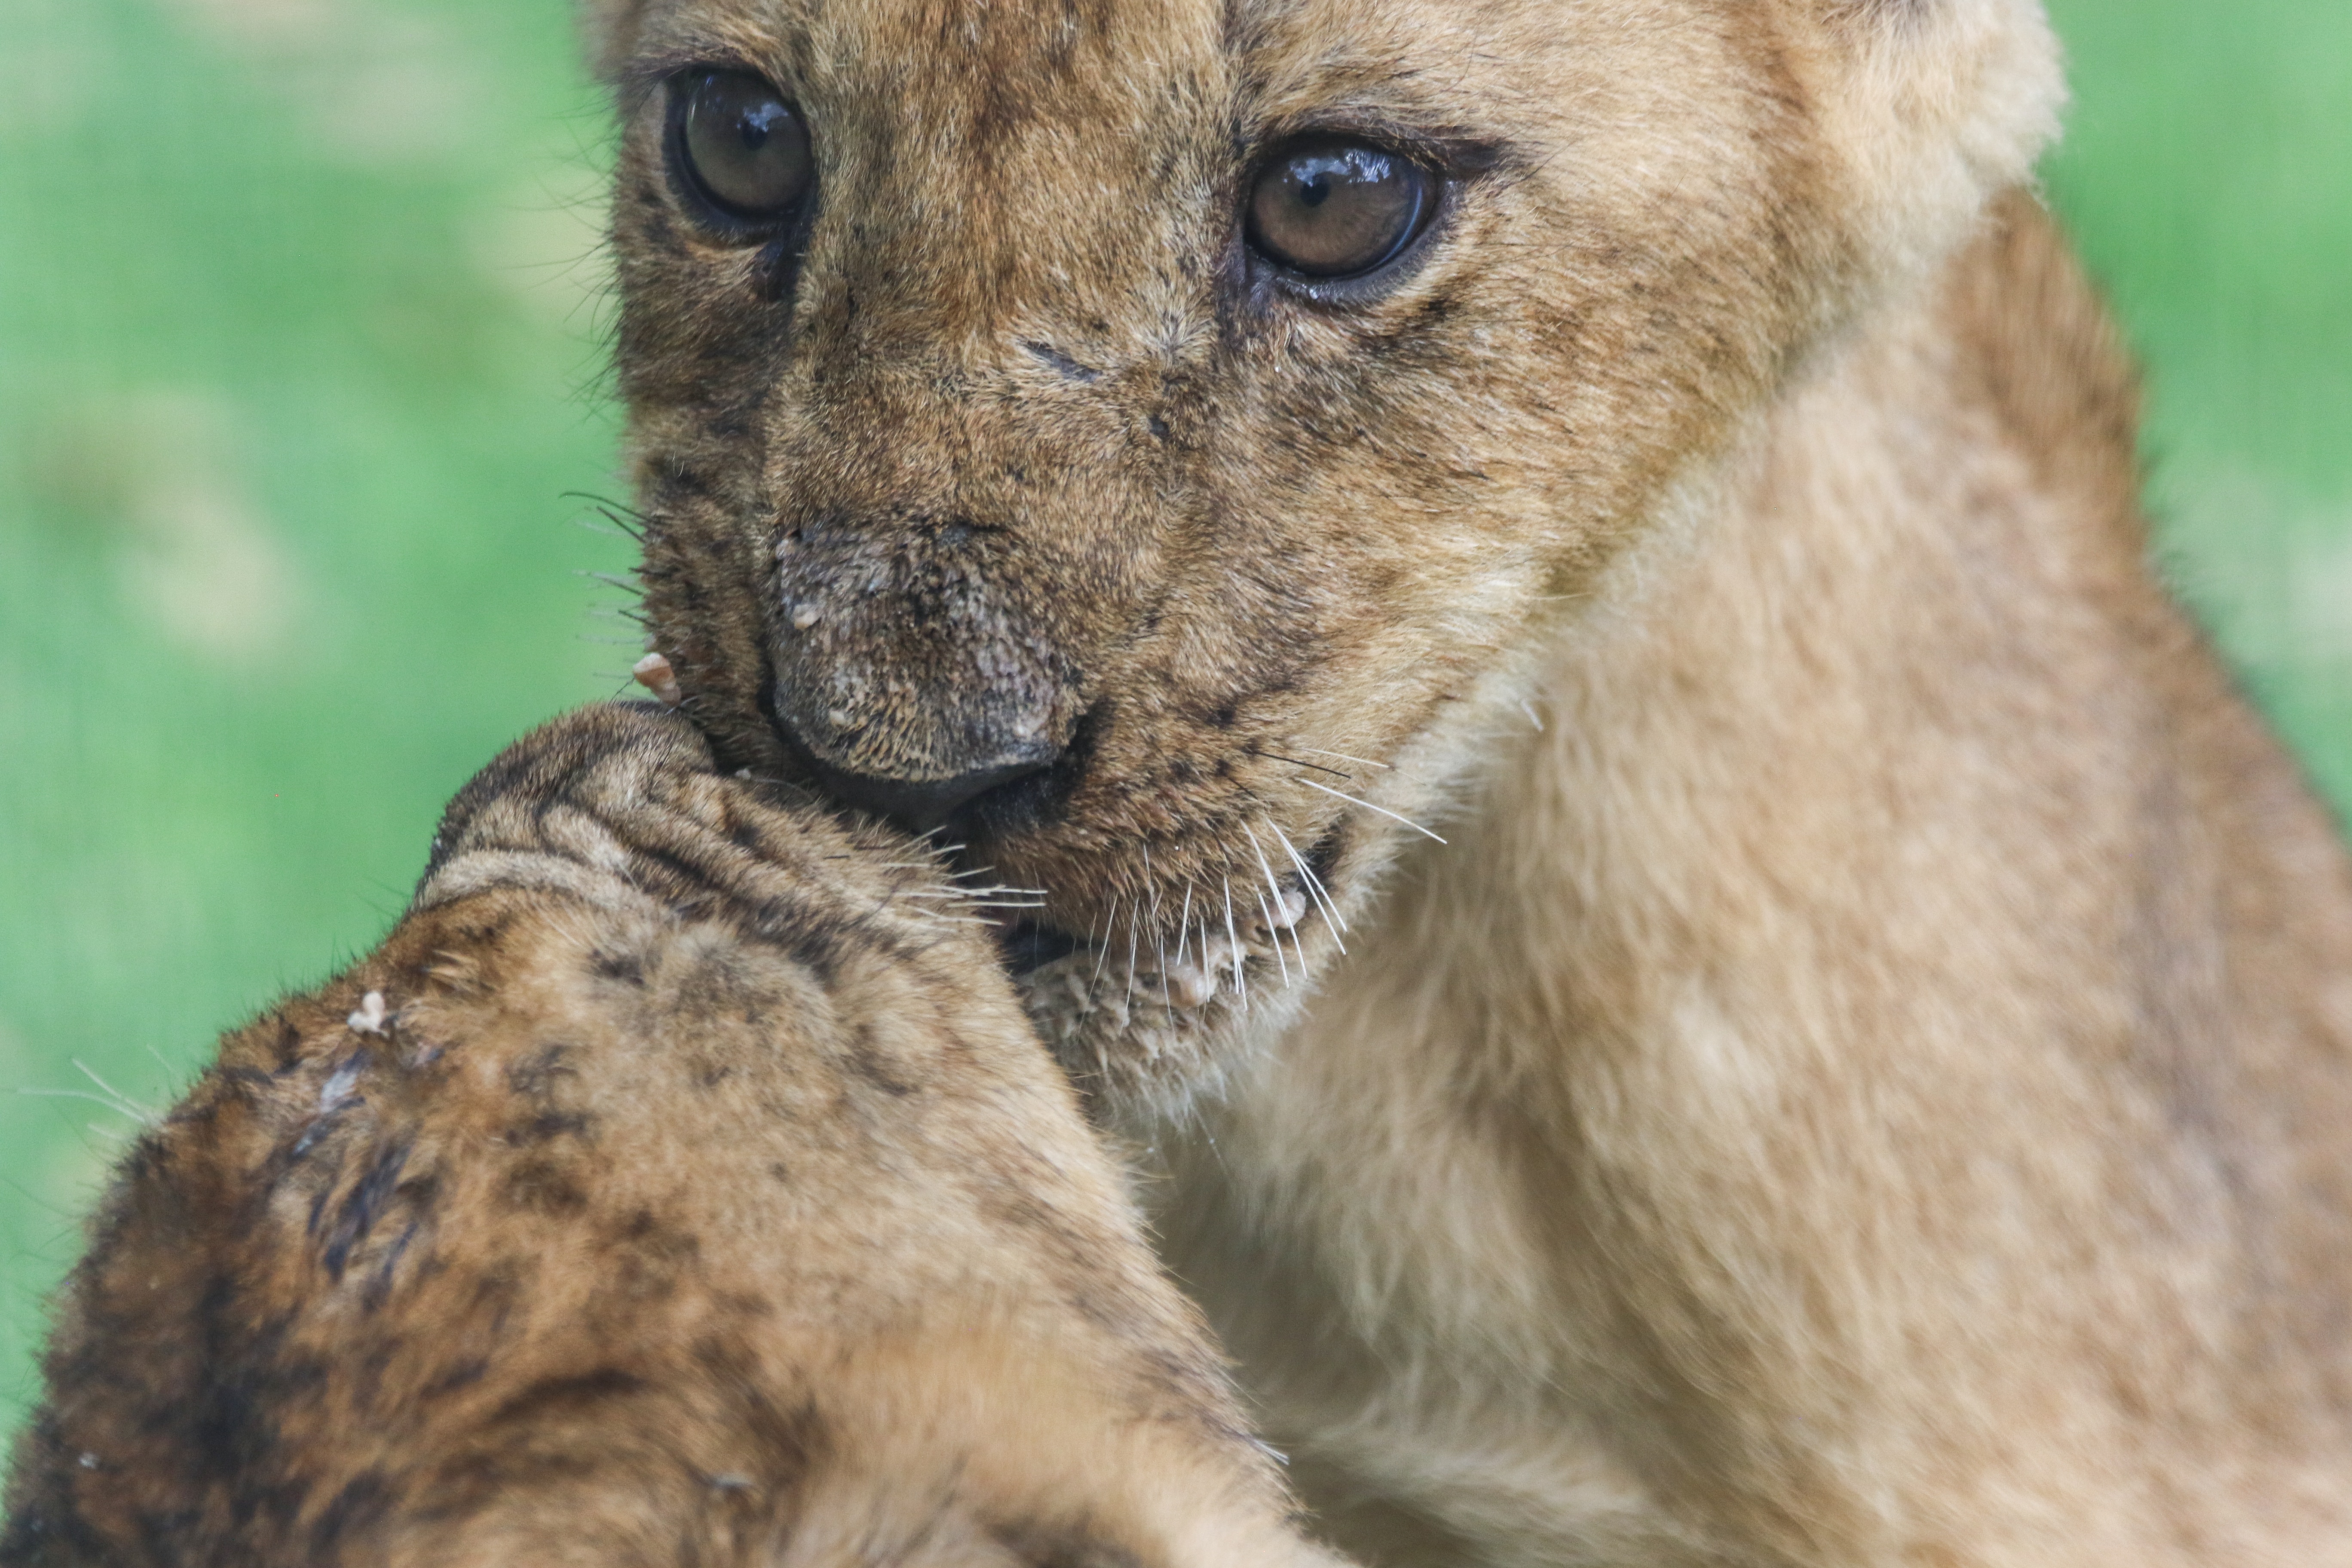
mammal, vertebrate, wildlife, terrestrial animal, whiskers, felidae, snout, carnivore, big cats, lion, cougar, safari, puma, zoo, hyena, fawn